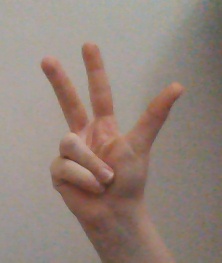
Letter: al